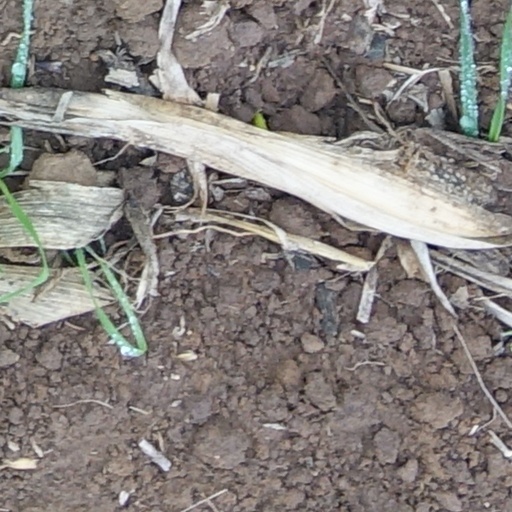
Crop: wheat